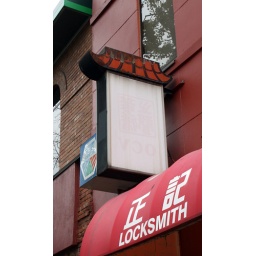
I like the little roof on this sign but it looks like it hasn't been used in a while.